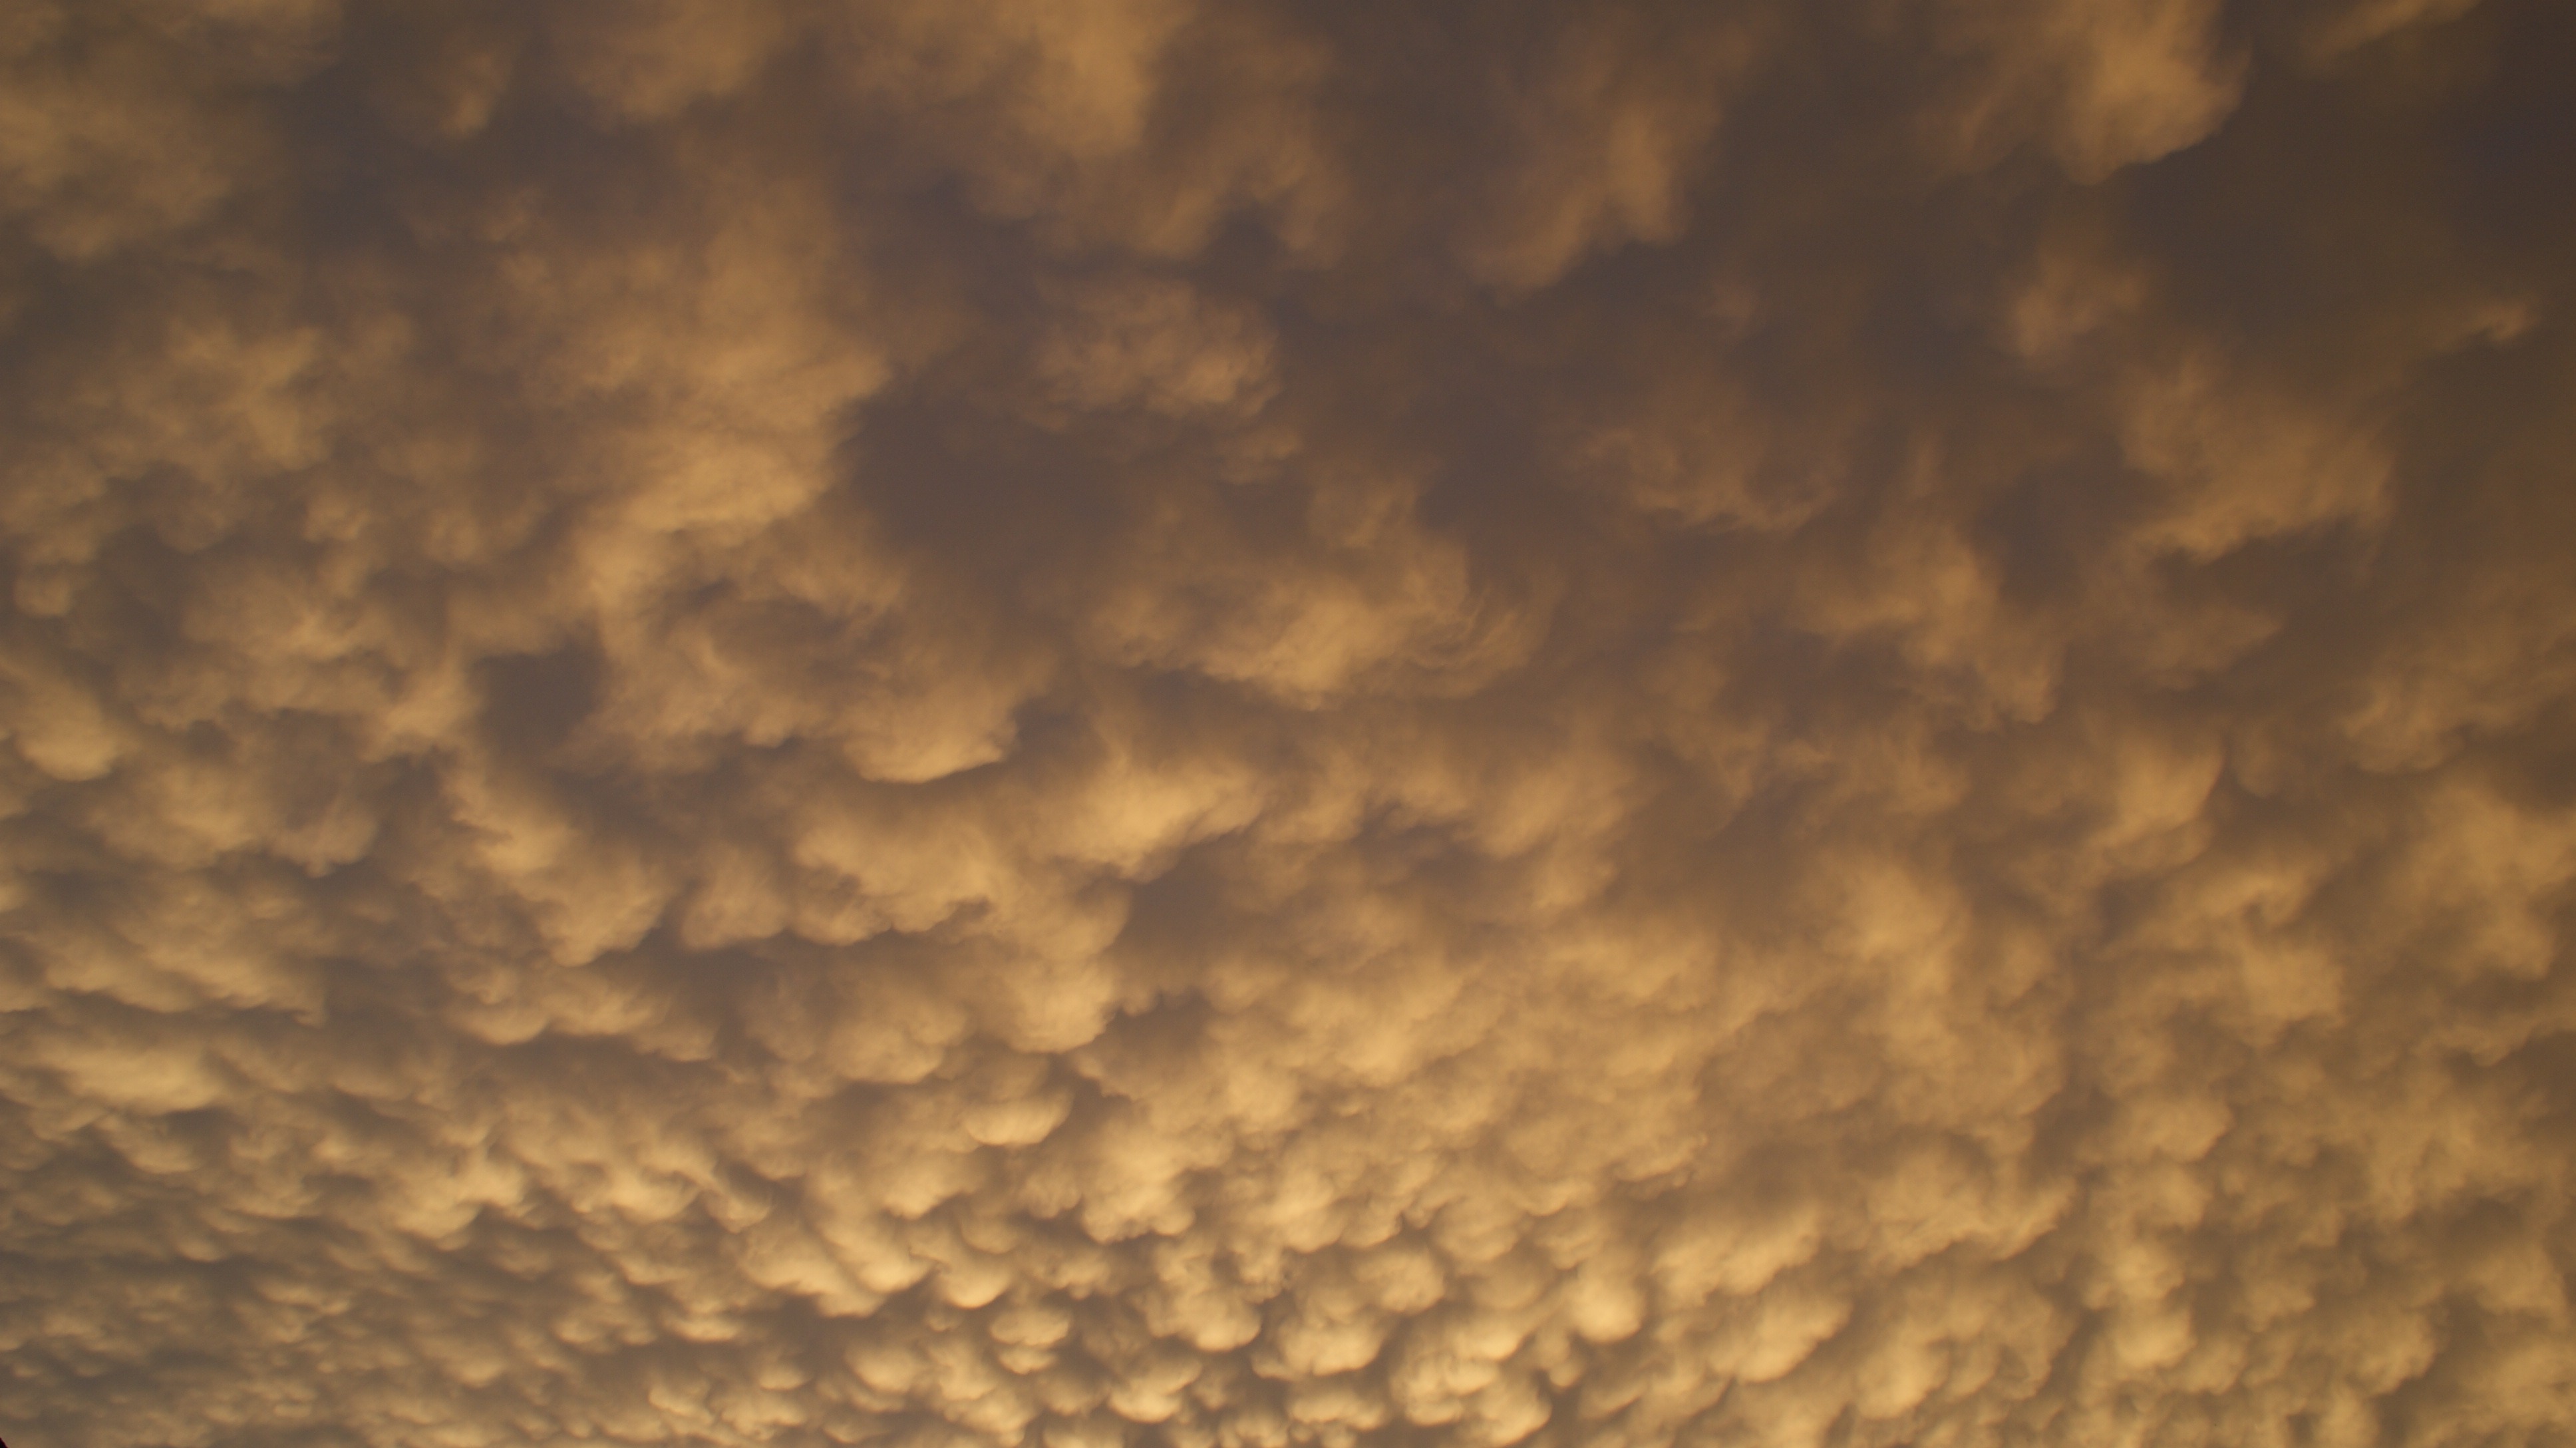
horizon, light, cloud, sky, sun, sunset, sunlight, morning, dawn, atmosphere, dusk, evening, twilight, cumulus, romance, darkness, clouds, landscapes, dramatic, setting, in the free, meteorological phenomenon